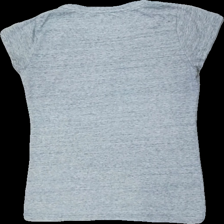
View: back
Type: T-shirt
Category: Ladies
Brand: Not in the list
Colors: Grey, Orange, Black
Material: 57% bomull 43% polyester
Pattern: Other
Cut: C-collar
Size: 40
Season: All
Stains: Minor
Damage: smutsigt
Damage location: middle left
Damage 2: smutsigt
Damage 2 location: middle right
Price range: <50
Recommended usage: Export
Description: t-shirt med tryck